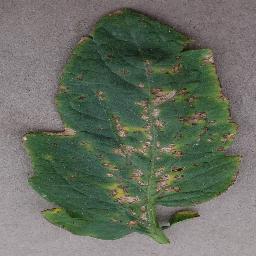
Label: Tomato___Bacterial_spot